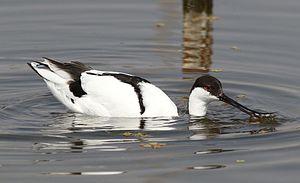
L'Avocette élégante est une espèce d'oiseaux de la famille des Recurvirostridae, la seule espèce du genre Recurvirostra vivant en Europe.